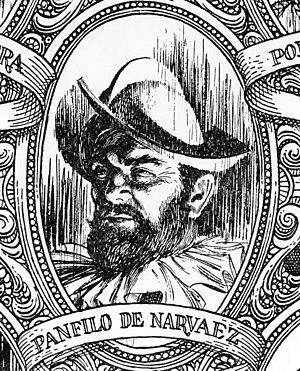
Pánfilo de Narváez, conquistador espagnol du XVIème siècle
Pánfilo de Narváez est un conquistador espagnol connu pour avoir conduit deux expéditions, la première en 1520 contre Hernán Cortés, puis la seconde, dramatique, en Floride en 1527.